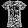
Label: T - shirt / top